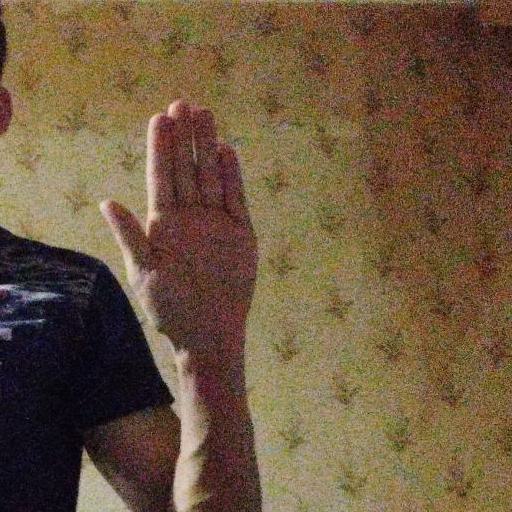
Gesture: stop